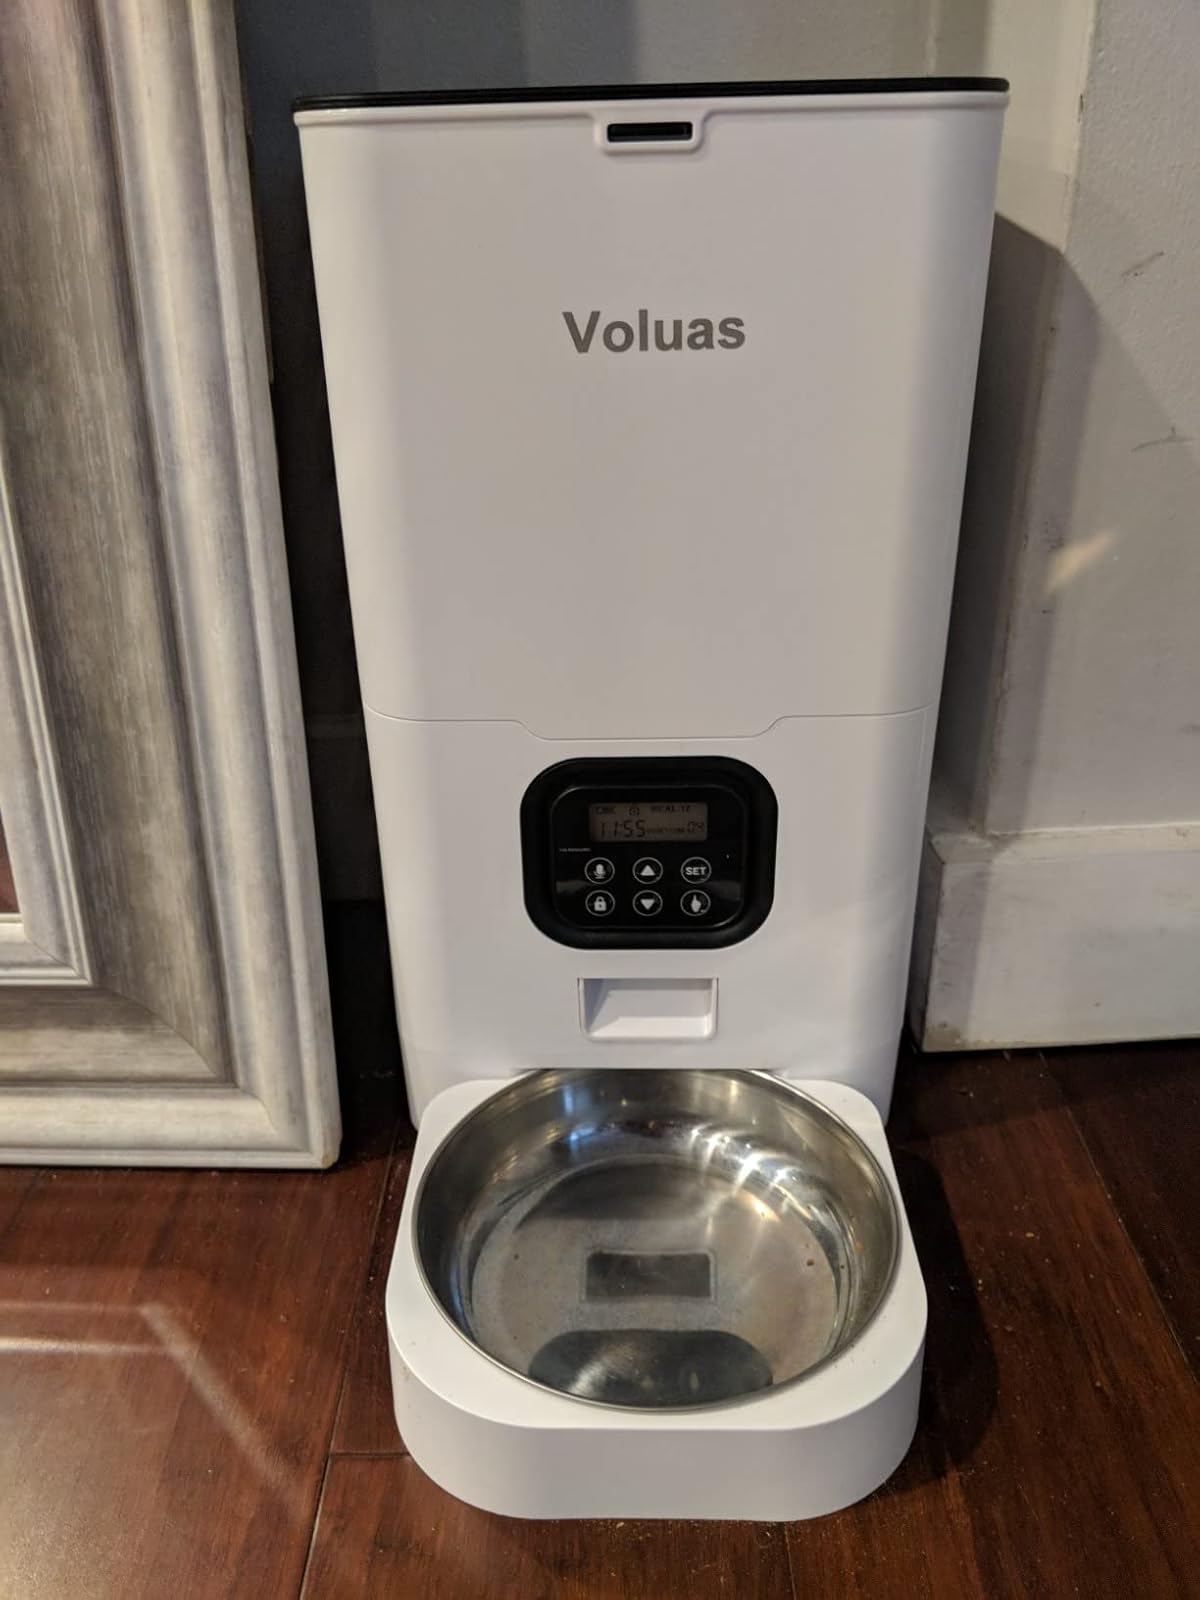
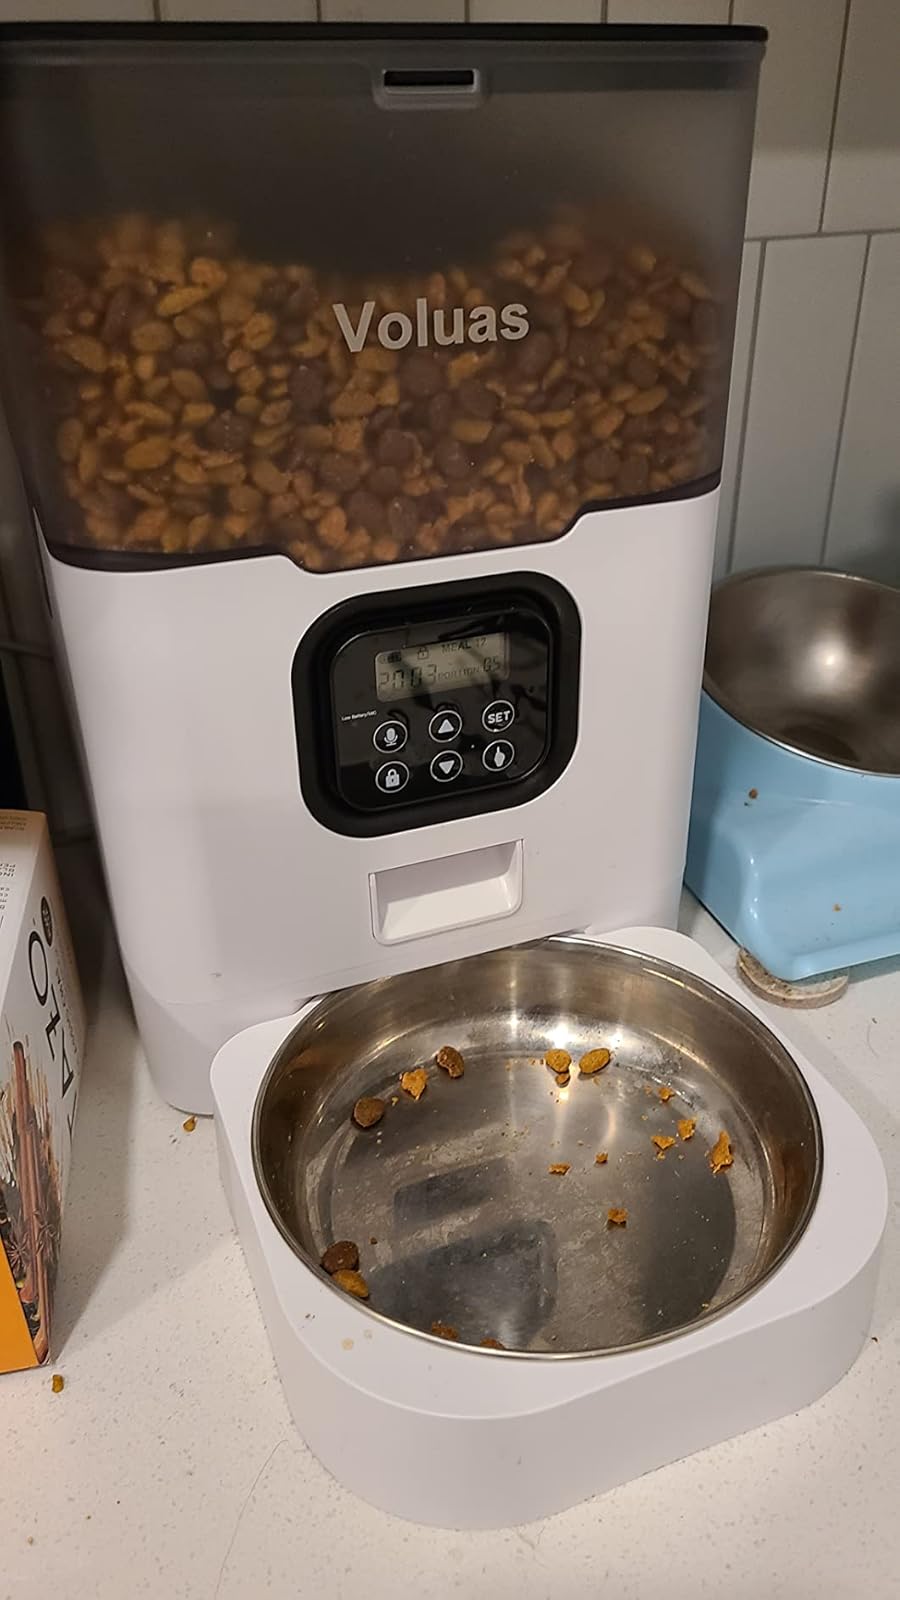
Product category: items_feeder
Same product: no